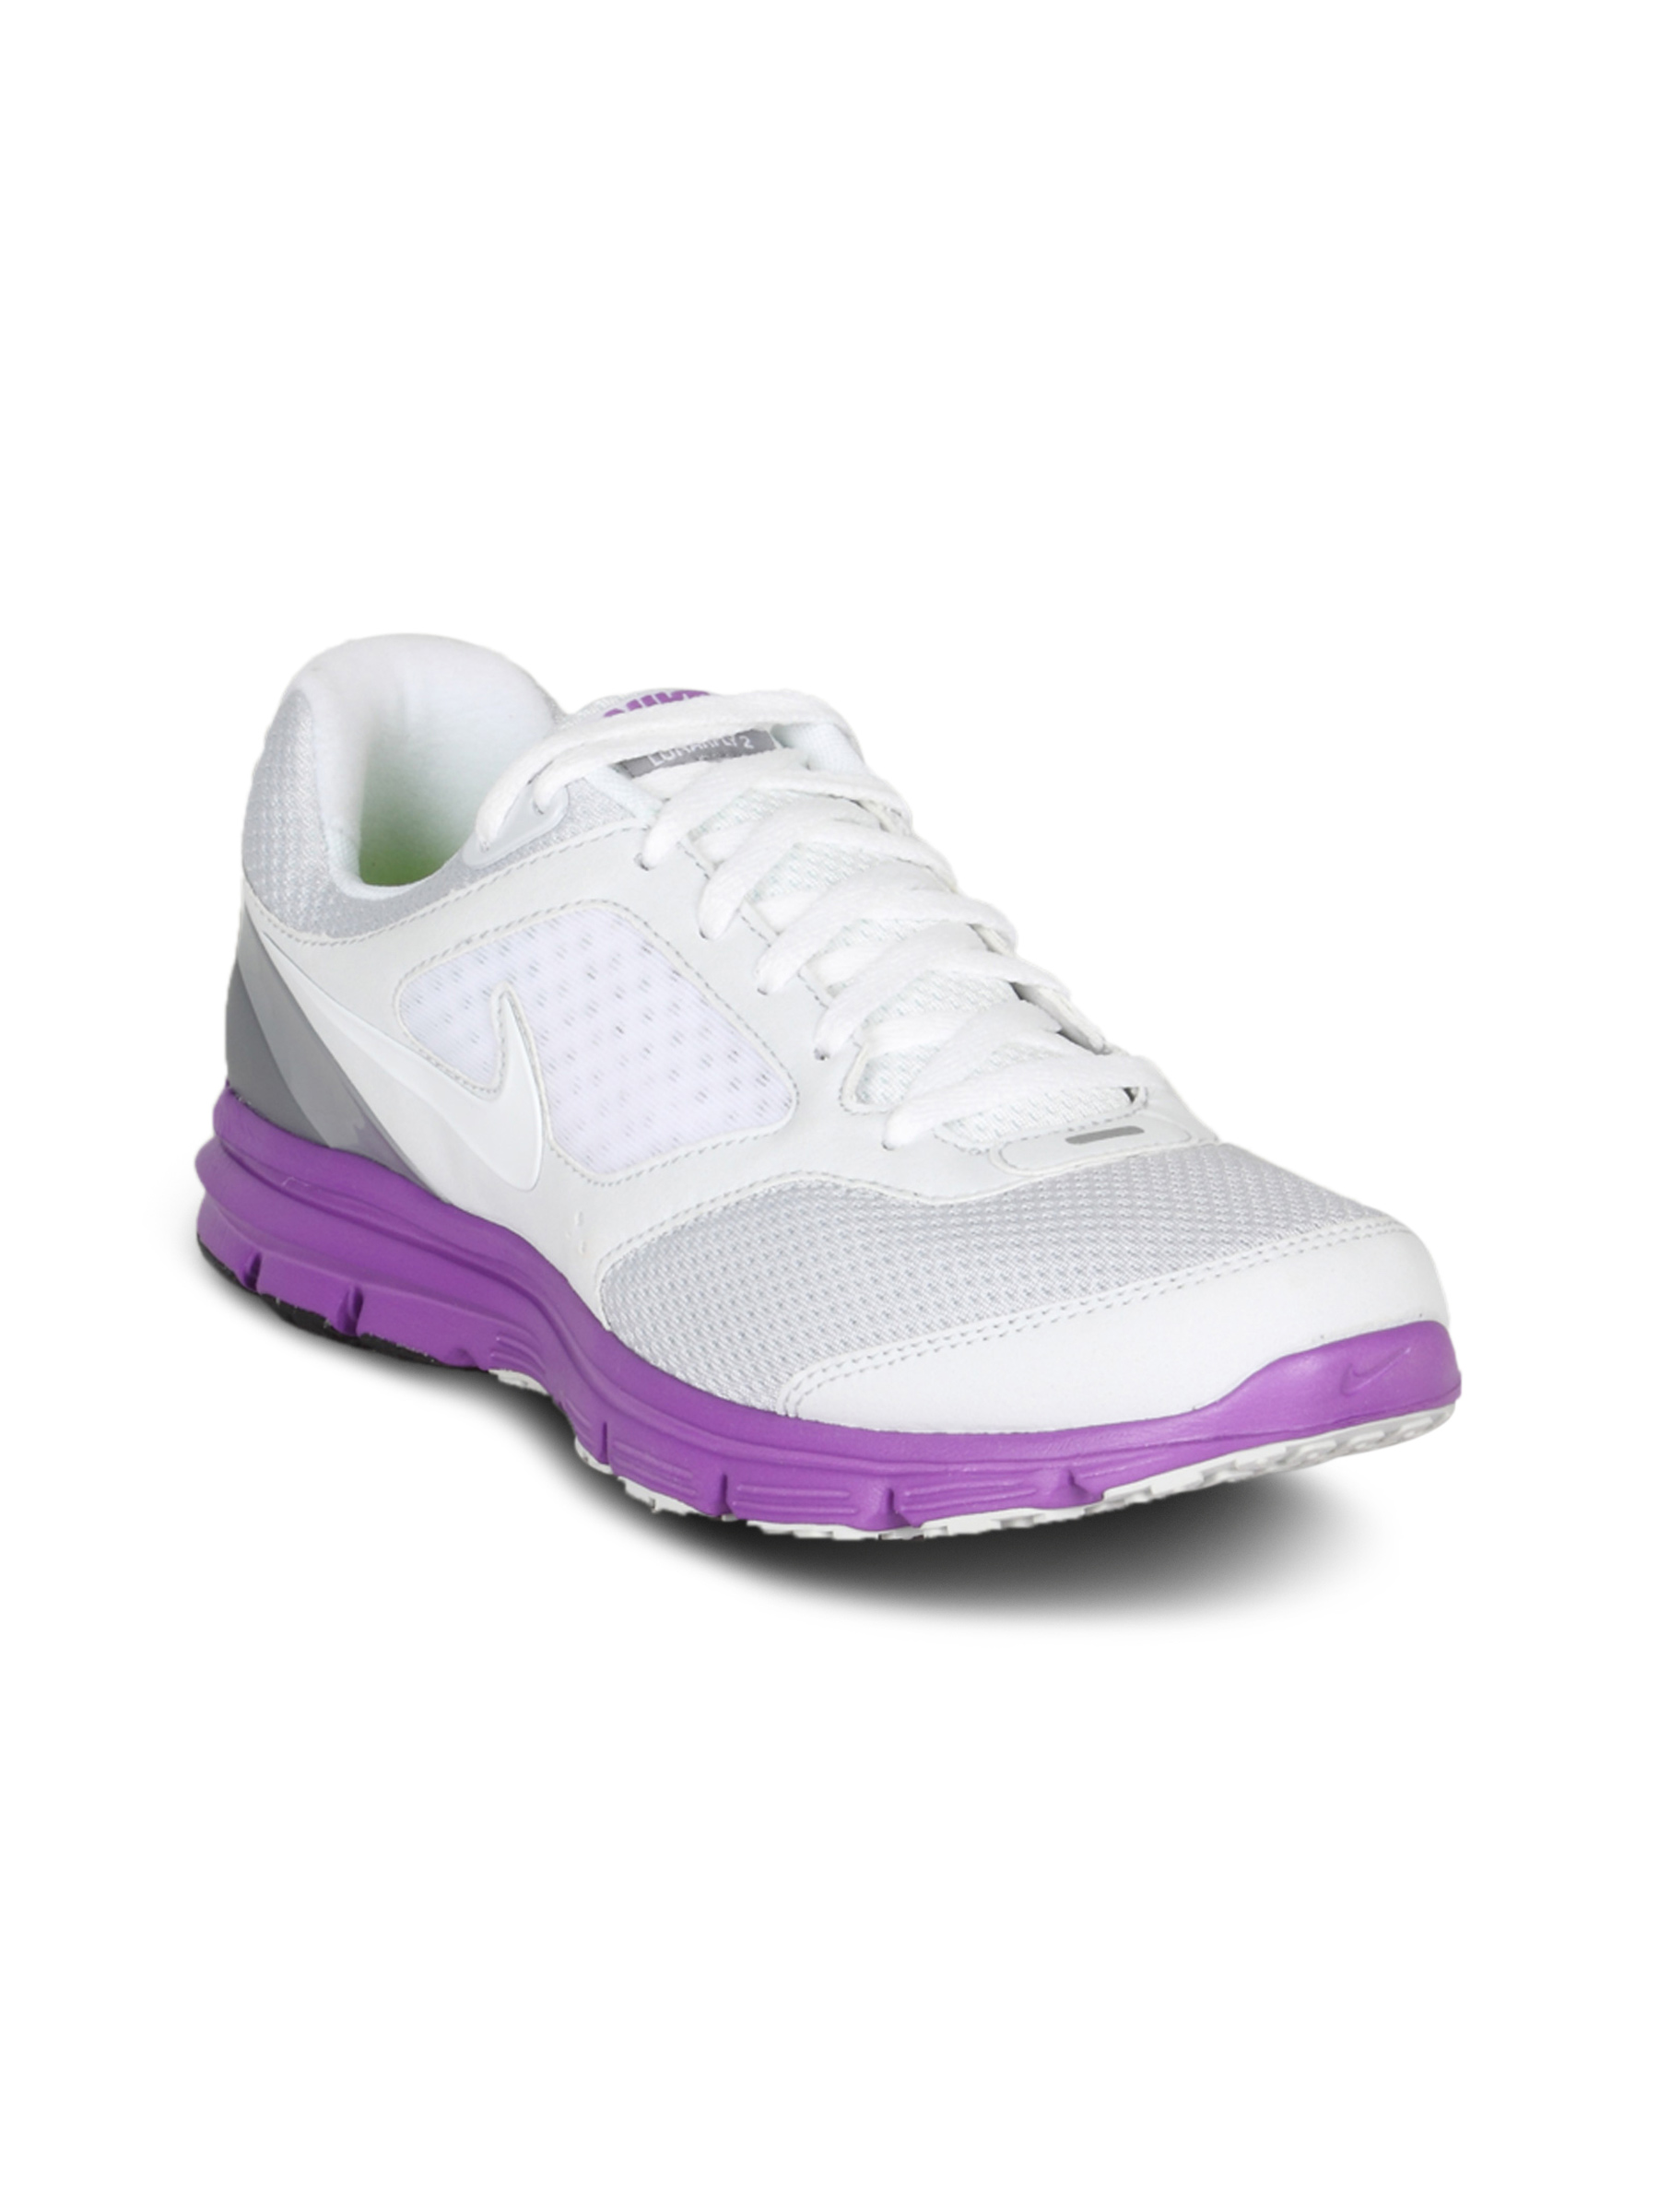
Nike Women Lunarfly White Shoe
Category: Footwear / Shoes / Sports Shoes
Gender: Women
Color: White
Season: Summer 2011
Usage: Sports